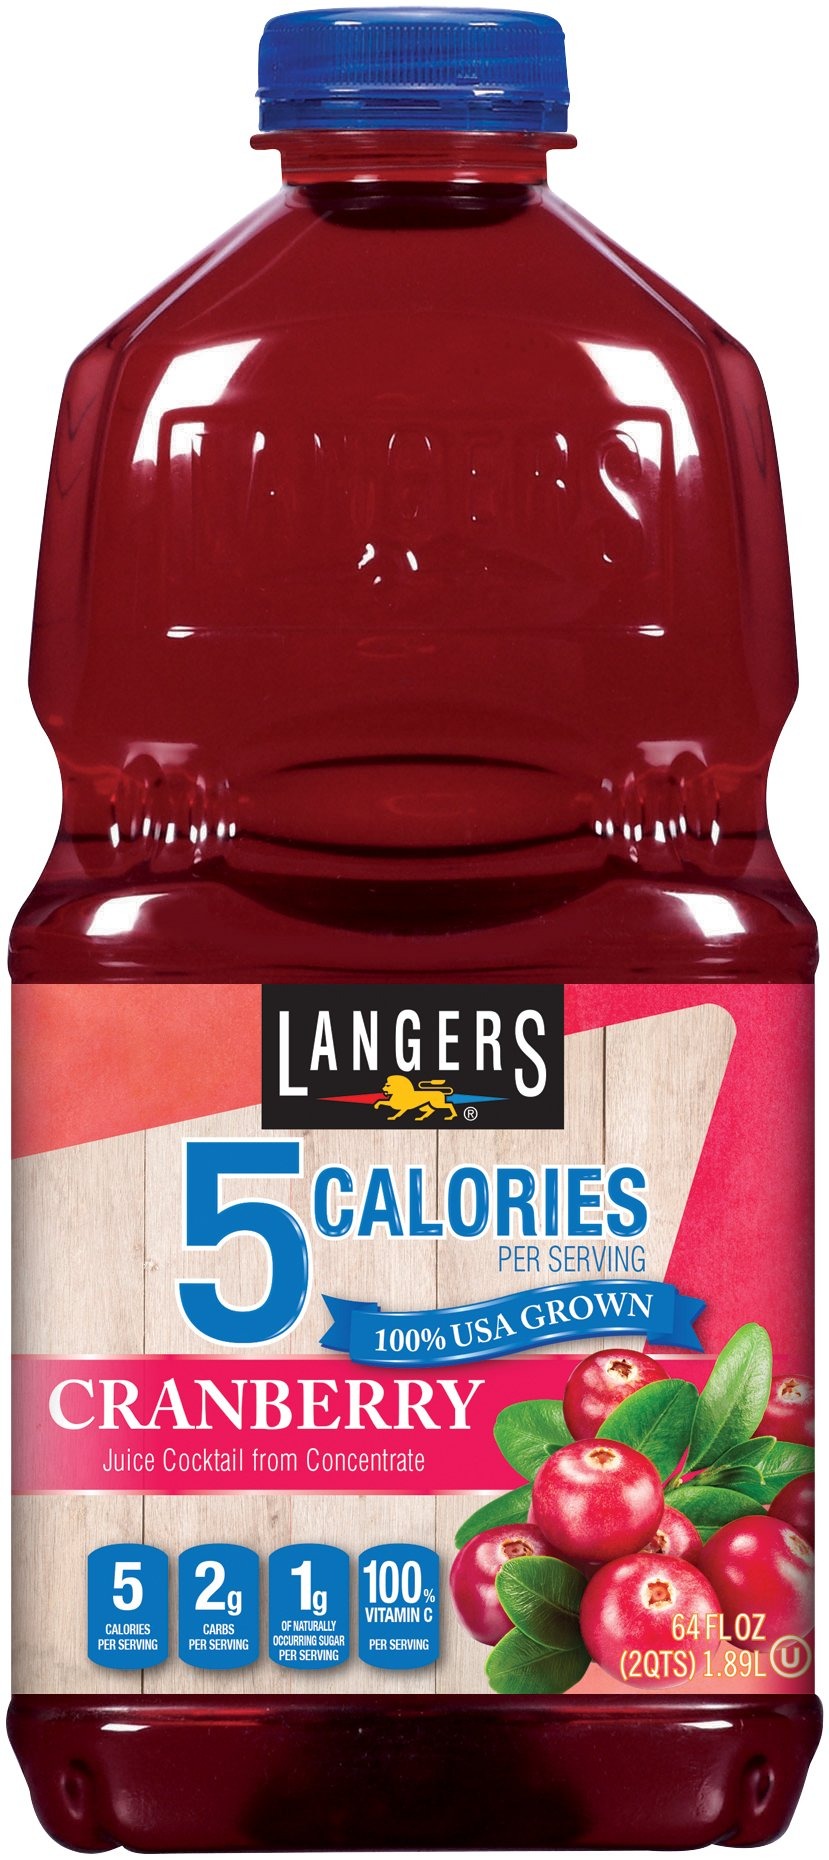
Item Name: Langers Zero Sugar Added Cranberry Cocktail Juice - 64 oz
Bullet Point 1: Langers Cranberry Juice Cocktail is a delicious blend of tangy cranberries, with no high fructose corn syrup and nothing artificial
Bullet Point 2: No High Fructose Corn Syrup
Bullet Point 3: No Preservatives
Bullet Point 4: No GMO Ingredients
Bullet Point 5: Gluten Free; BPA-Free Bottles
Product Description: From concentrate. Sweetened with Splenda Brand. With vitamin C & calcium. 75% less calories than regular juice. Zero Sugar Added Cranberry Juice Cocktail brings you thirst-quenching flavor and extra nutrition in every sip. We start by adding the antioxidant vitamin C. Antioxidants help your cells battle free radicals, which are believed to cause cell damage and contribute to aging. It is also an excellent source of calcium, good for healthy bones and teeth. But Zero Sugar Added Cranberry Juice Cocktail isn't just nutritious. It's 100% delicious. Because we always use the finest fruits. And no added sugar means low carbs and low calories. It's in the juice. 25% juice. No sugar or colors added. No preservatives. Very low sodium. Gluten free. Pasteurized. Exchange (The dietary exchanges are based on the Exchange List for Meal Planning, copyright 2003 by American Diabetes Association and the American Dietetic Association.) per serving = 1/2 fruit.
Value: 64.0
Unit: Ounce

Price: 22.24